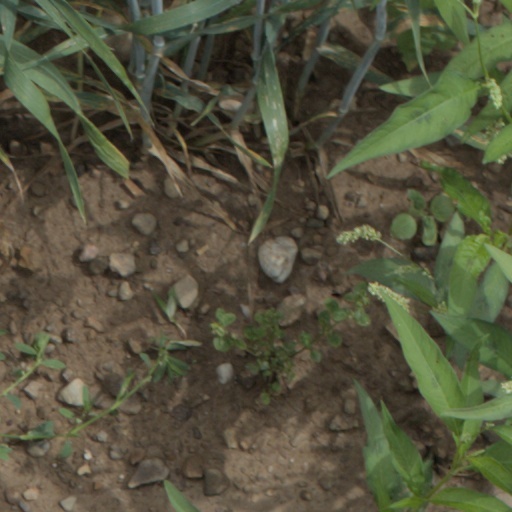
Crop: wheat